New Orleans and Carrollton Railroad

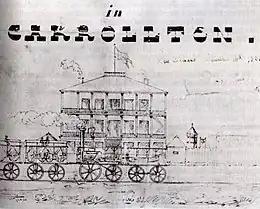
View of a 2-2-0 steam locomotive, probably by B. Hick and Sons, with carriages at the Carrollton Hotel 16 December 1835, by C. Rothaas

The line was chartered in 1833, and opened for business two years later. It was constructed with a track gauge of and was the only one of the New Orleans suburban railways to use locomotives to pull the passenger cars (the other five used horses or mules). The street railroads provided low cost and convenient public transportation for New Orleans' residents. Prior to the Civil War, hundreds of people took the train to Carrollton to tour the famed Carrollton Gardens or to dine at the Carrollton House or another of the village's restaurants. Among the antebellum officials was the line's secretary, Albert Blanchard, who would become a Confederate brigadier general in the Civil War.